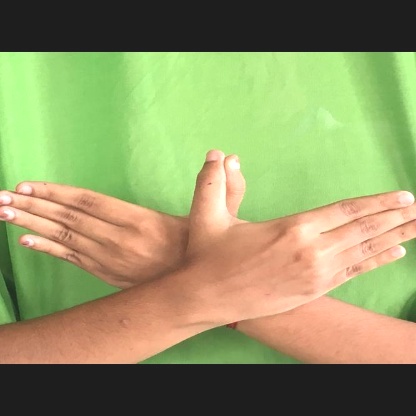
Mudra: Garuda